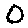
Label: 0